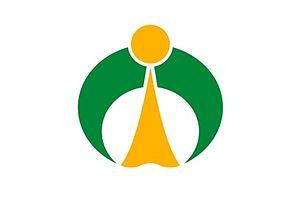
Shisō est une ville située dans la préfecture de Hyōgo, au Japon.